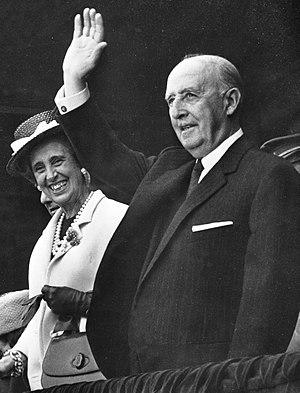
María del Carmen Polo y Martínez-Valdés, dame de Meirás, grande d'Espagne, née le 11 juin 1900 à Oviedo et morte le 6 février 1988 à Madrid, est l'épouse du général Francisco Franco, parfois surnomée Doña Collares. Ils ont ensemble une fille, Carmen Franco, personnalité mondaine dans l'Espagne post-franquiste.